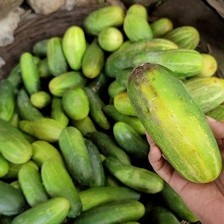
Label: cucumber